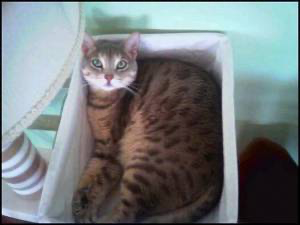
Animal: cat
Breed: Bengal